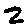
Label: 2